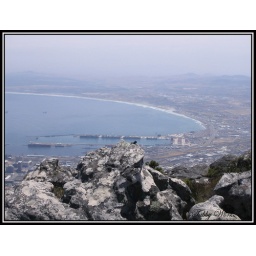
photographed on top of table mountain in South Africa